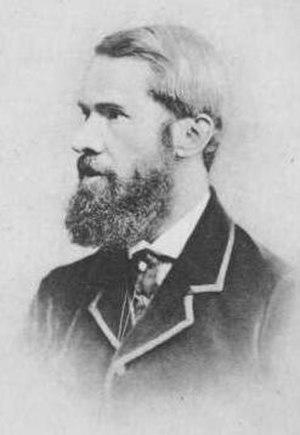
Francis Fox Tuckett est un des principaux alpinistes anglais de l'âge d'or de la conquête des Alpes dans la seconde moitié du XIXᵉ siècle. Il fut vice-président de l'Alpine Club de 1866 à 1868, et membre de la Royal Geographical Society.
La liste de grimpeurs et d'alpinistes est la liste des personnes notables pour leurs activités d'alpinisme, d'escalade.